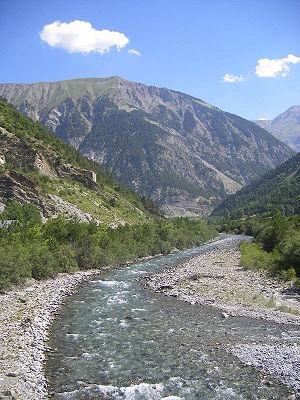
La Provence est une région historique et culturelle ainsi qu'un ancien État indépendant et une ancienne province avant de disparaître à la Révolution française pour réapparaître en grande partie sous la forme recomposée de la région Provence-Alpes-Côte d'Azur.
La Condamine-Châtelard est une commune française, située dans le département des Alpes-de-Haute-Provence en région Provence-Alpes-Côte d'Azur, dans la vallée de l'Ubaye.
L'Ubaye est une rivière torrentielle française qui coule dans le département des Alpes-de-Haute-Provence, en région Provence-Alpes-Côte d'Azur. C'est un affluent de la Durance en rive gauche, donc un sous-affluent du Rhône. Très appréciée pour les sports d'eaux-vives, la rivière a accueilli le championnat de France de kayak en 2016.
Cette liste non exhaustive recense les rivières de France, par ordre alphabétique. Elle ne recense pas les fleuves, qui font l'objet d'une liste séparée, ni les ruisseaux.